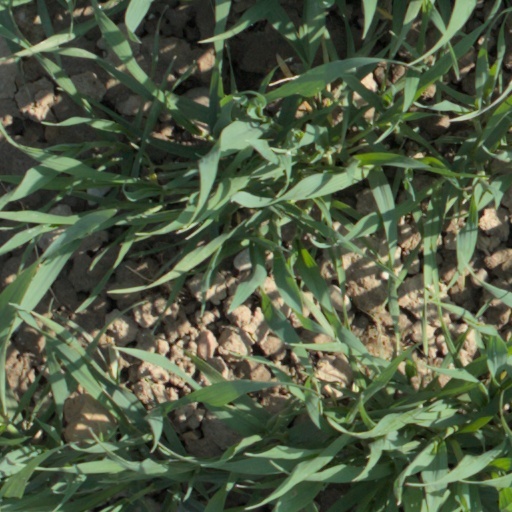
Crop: wheat